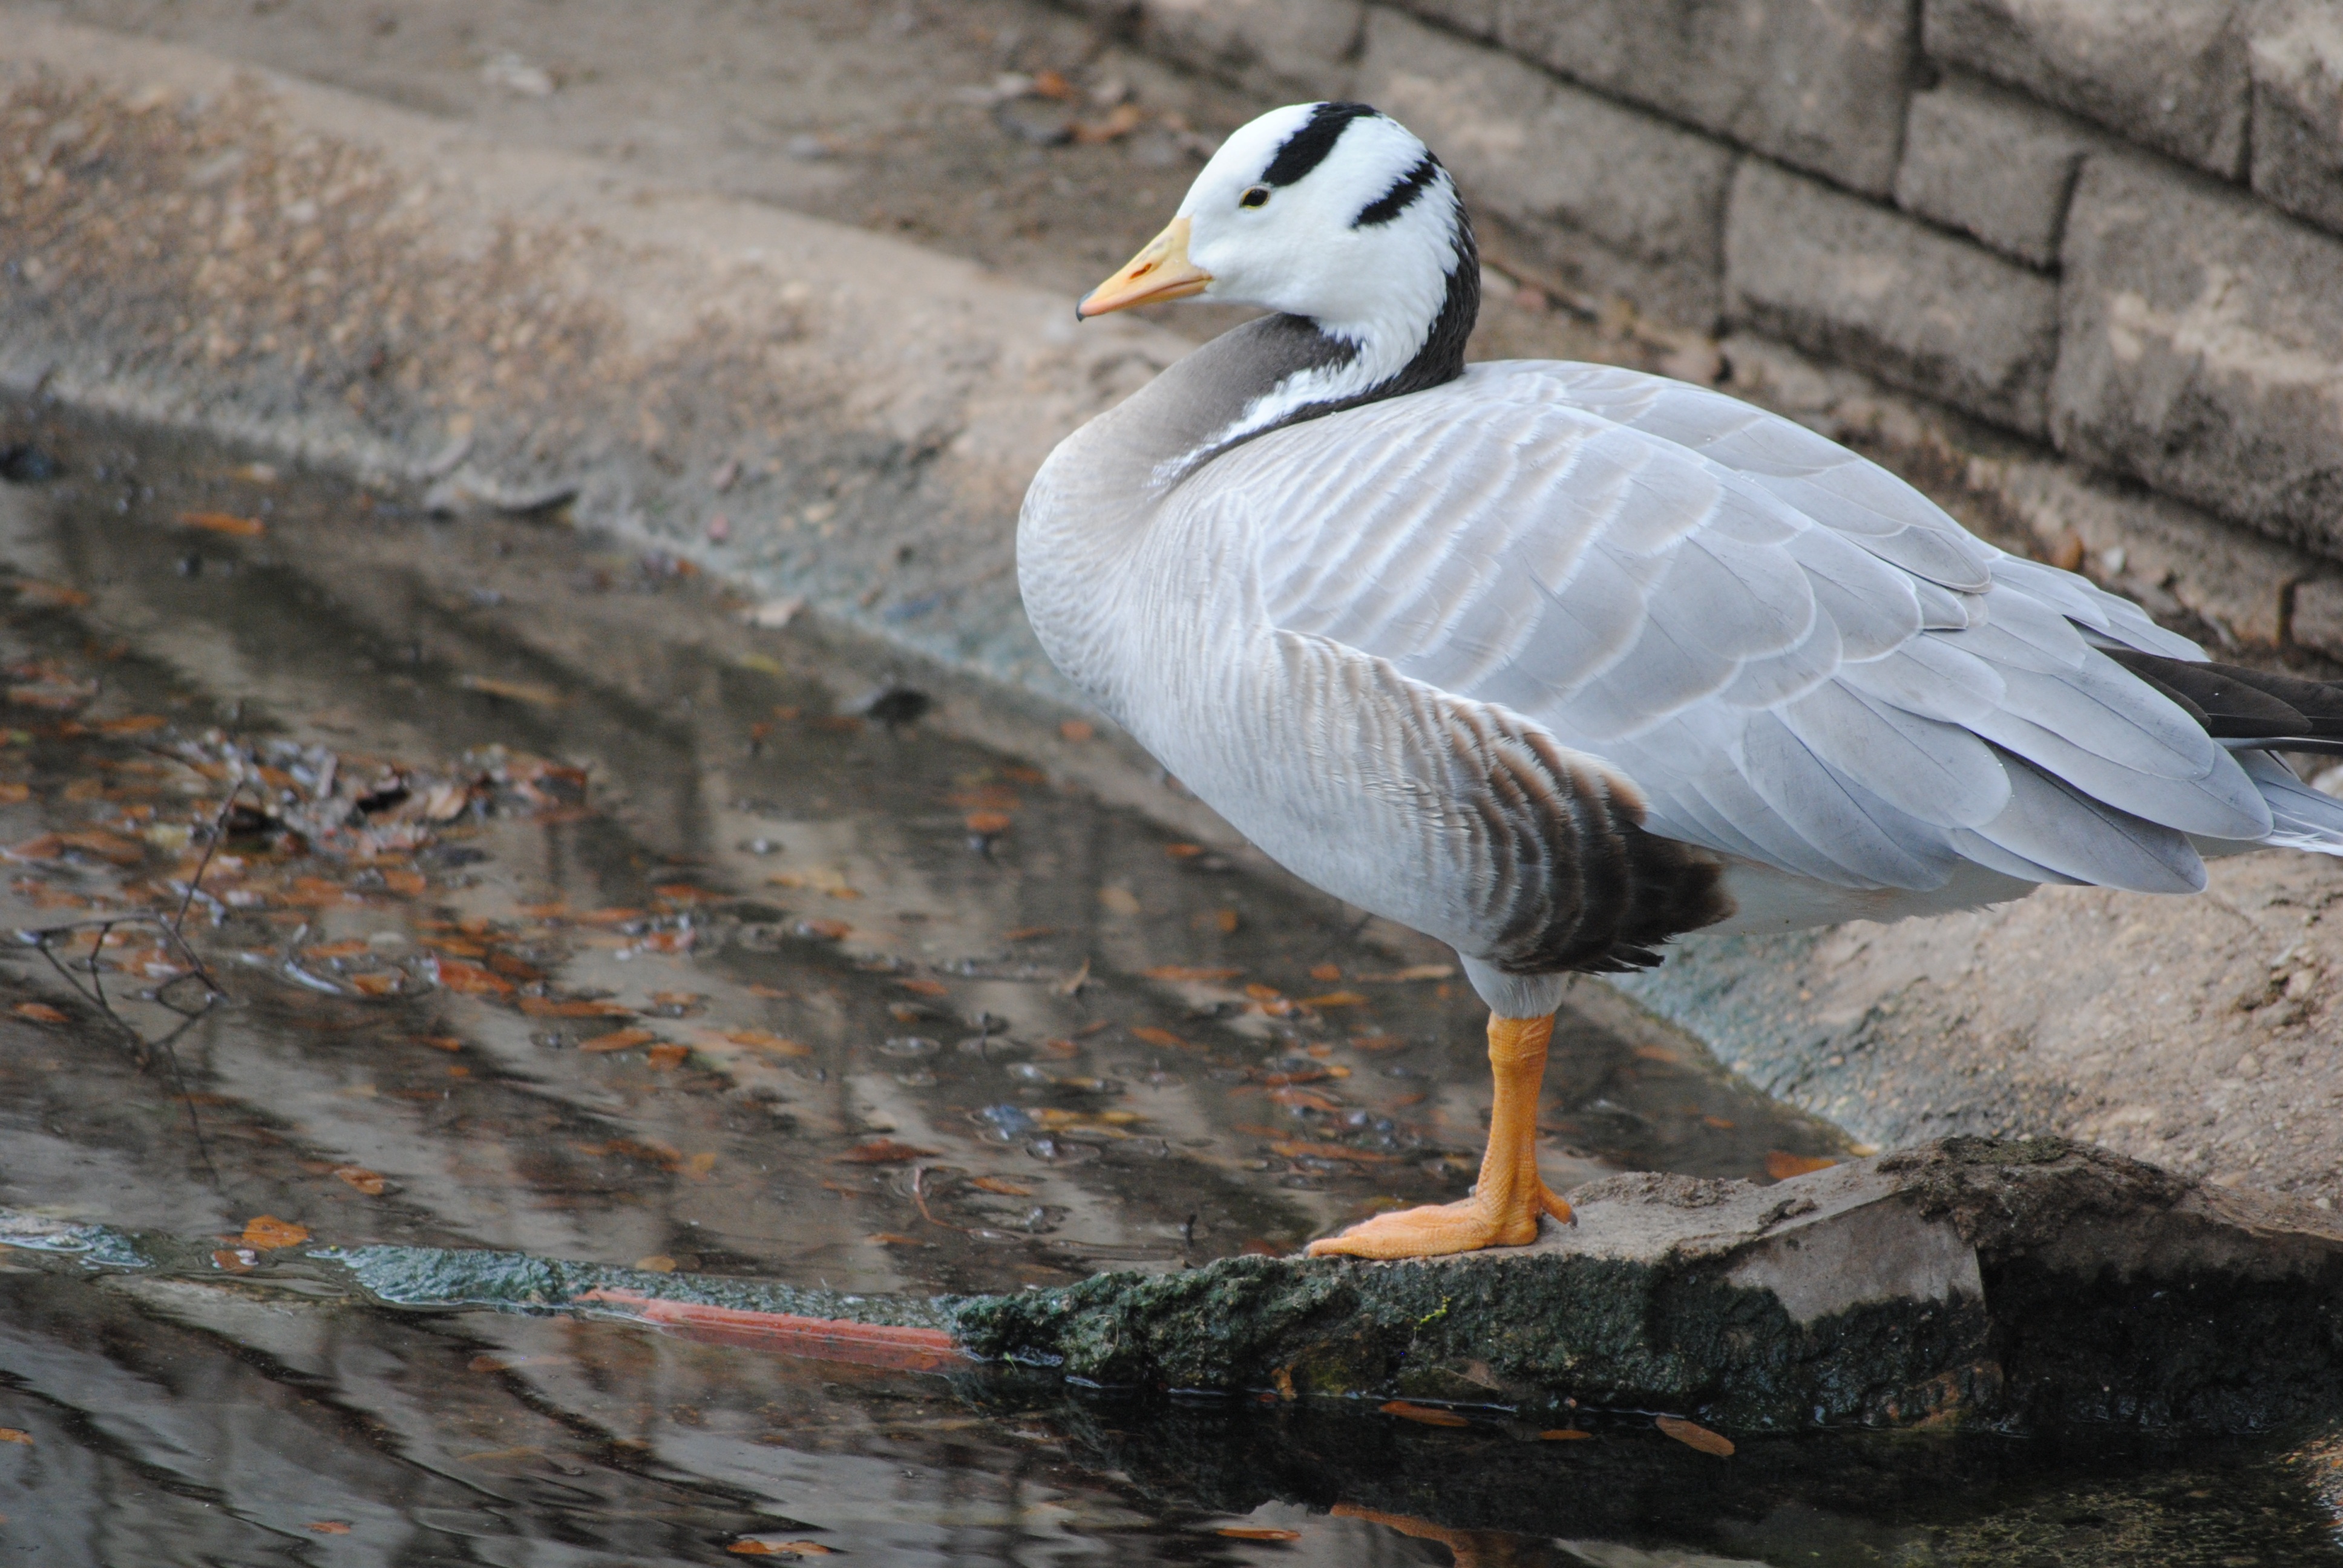
water, nature, bird, wing, white, animal, cute, wildlife, wild, food, beak, chicken, childhood, fauna, poultry, duck, goose, vertebrate, waterfowl, water bird, ducks geese and swans